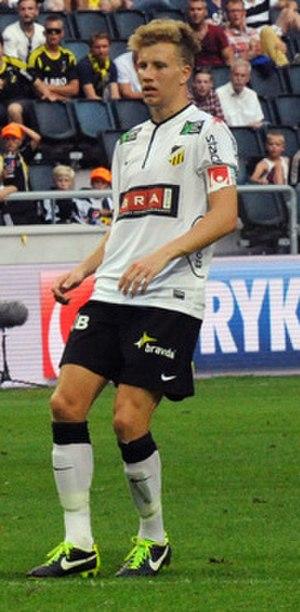
Simon Gustafson, né le 11 janvier 1995 à Mölndal, est un footballeur international suédois. Il évolue au poste de milieu offensif au FC Utrecht.